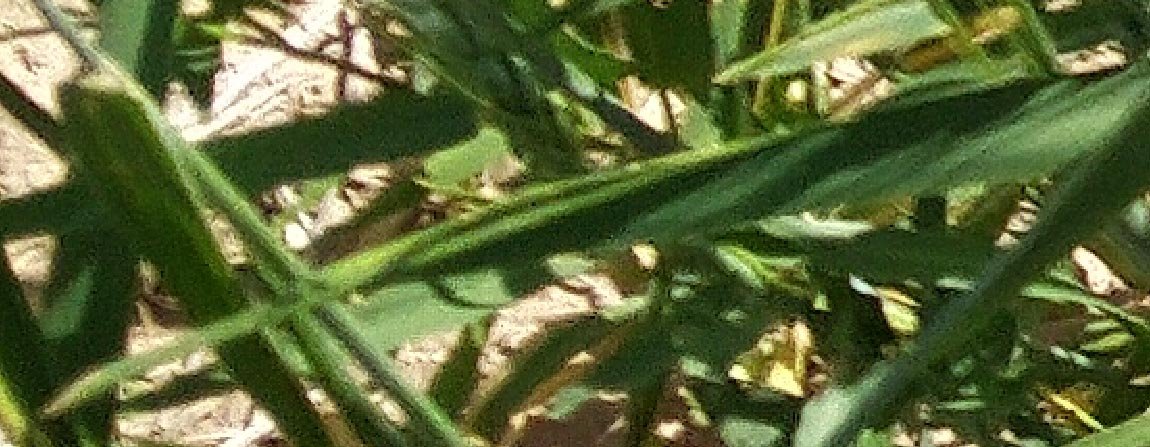
Label: Wheat___Healthy